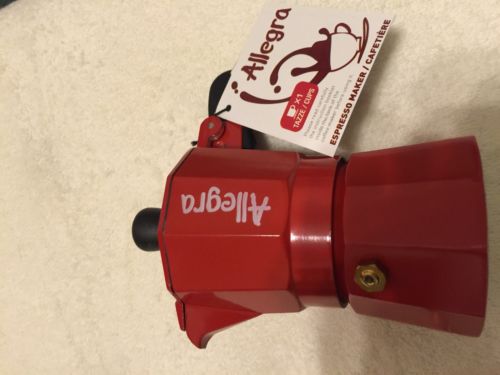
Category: coffee maker